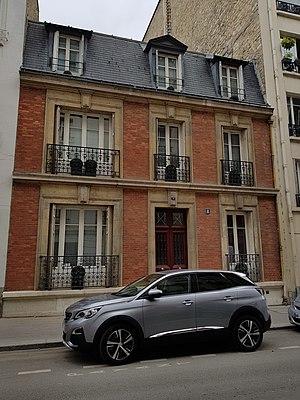
4, rue Daumier, Paris 16e.
La rue Daumier est une voie du 16ᵉ arrondissement de Paris, en France.